Chamrieng Et Preang Tuk

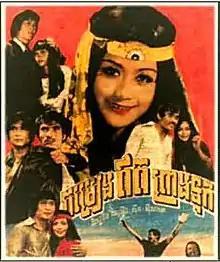
Cambodian promotional Poster

Chamrieng Et Preang Tuk is a 1974 Cambodian musical film directed and produced by Sinn Sisamouth. The film star Kong Som Eun and Vichara Dany. It also features singer Ros Serey Sothea.